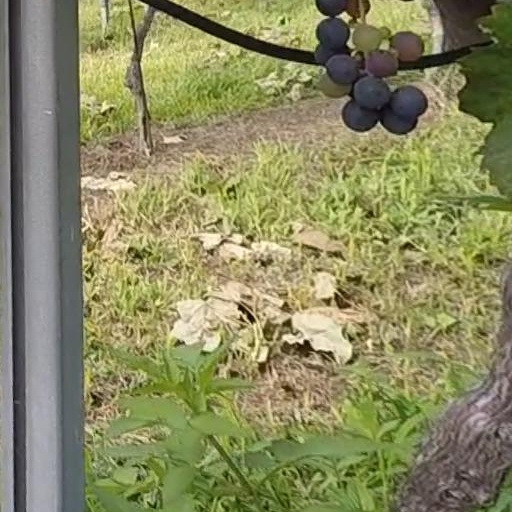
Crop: grape